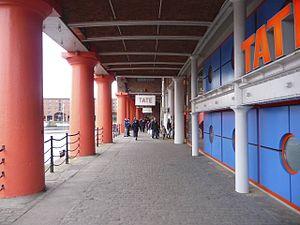
Tate est une organisation britannique qui regroupe plusieurs musées :